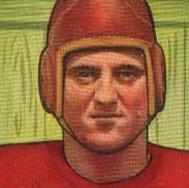
Age: 29